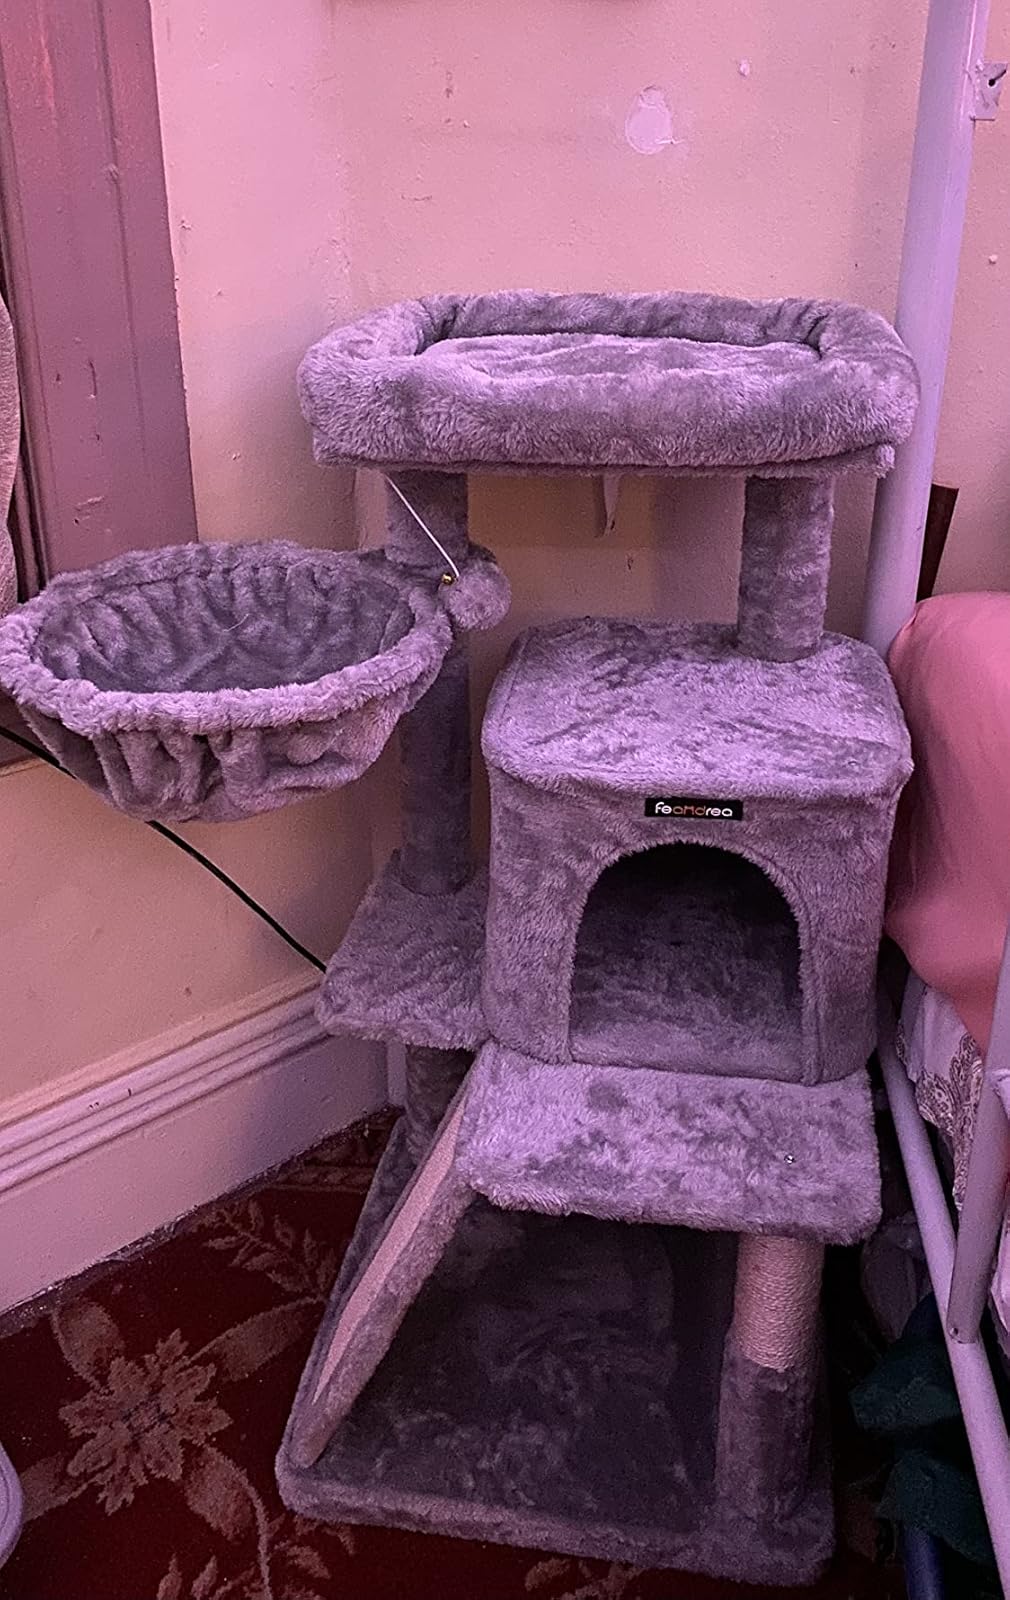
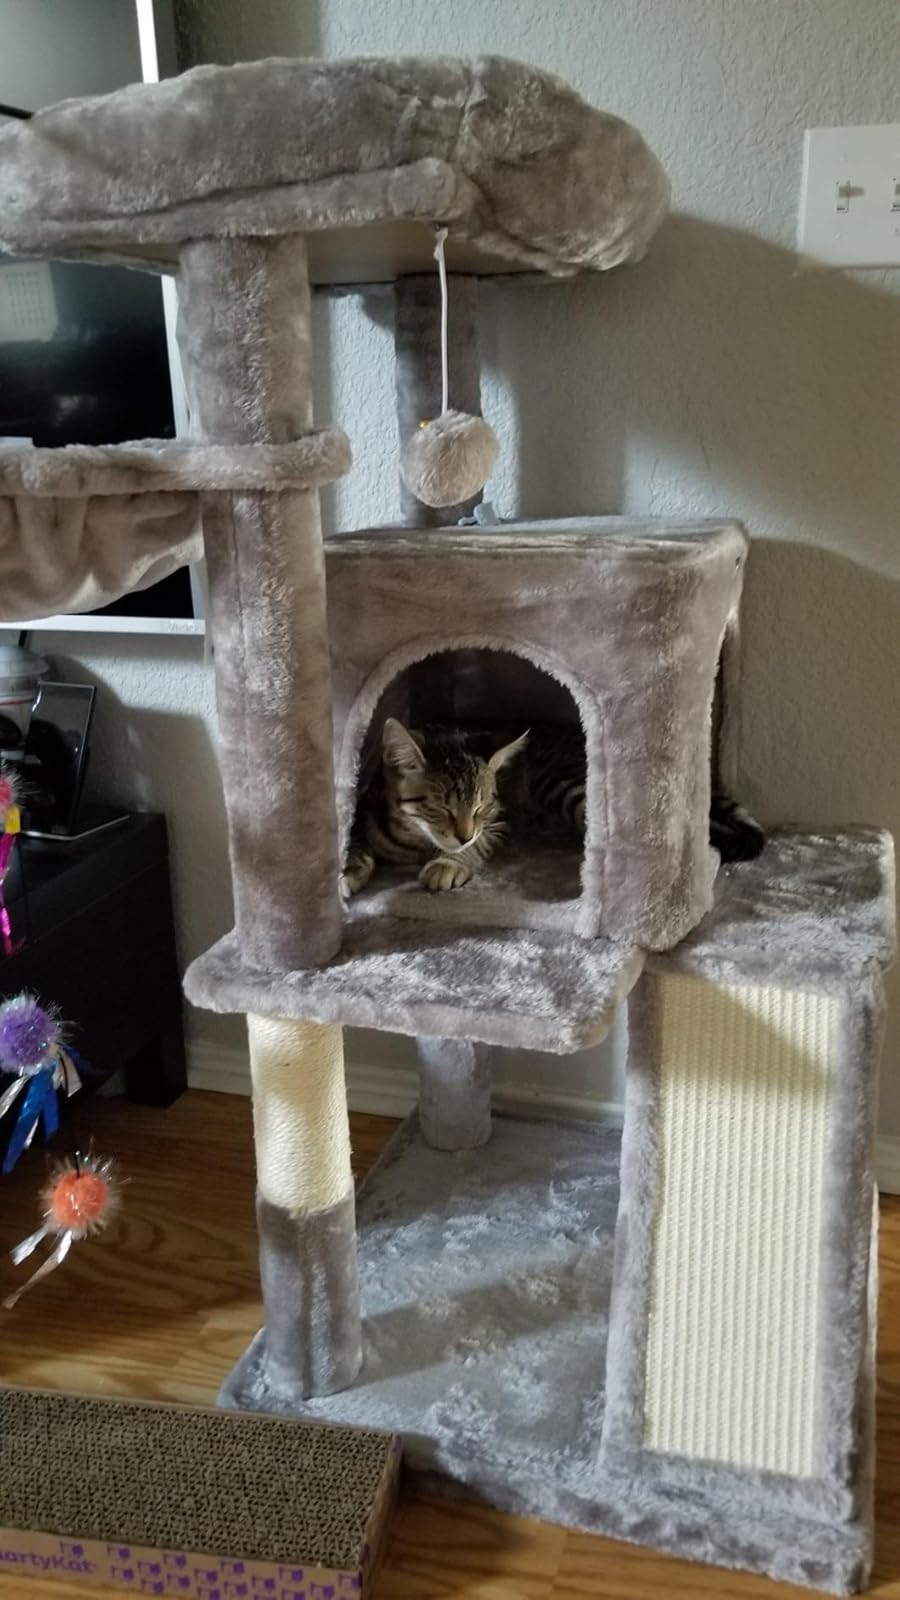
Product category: items_cat tree
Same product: yes